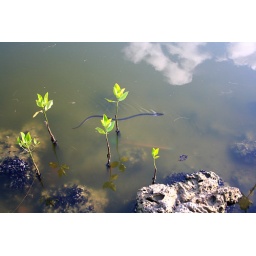
snake in the water sky